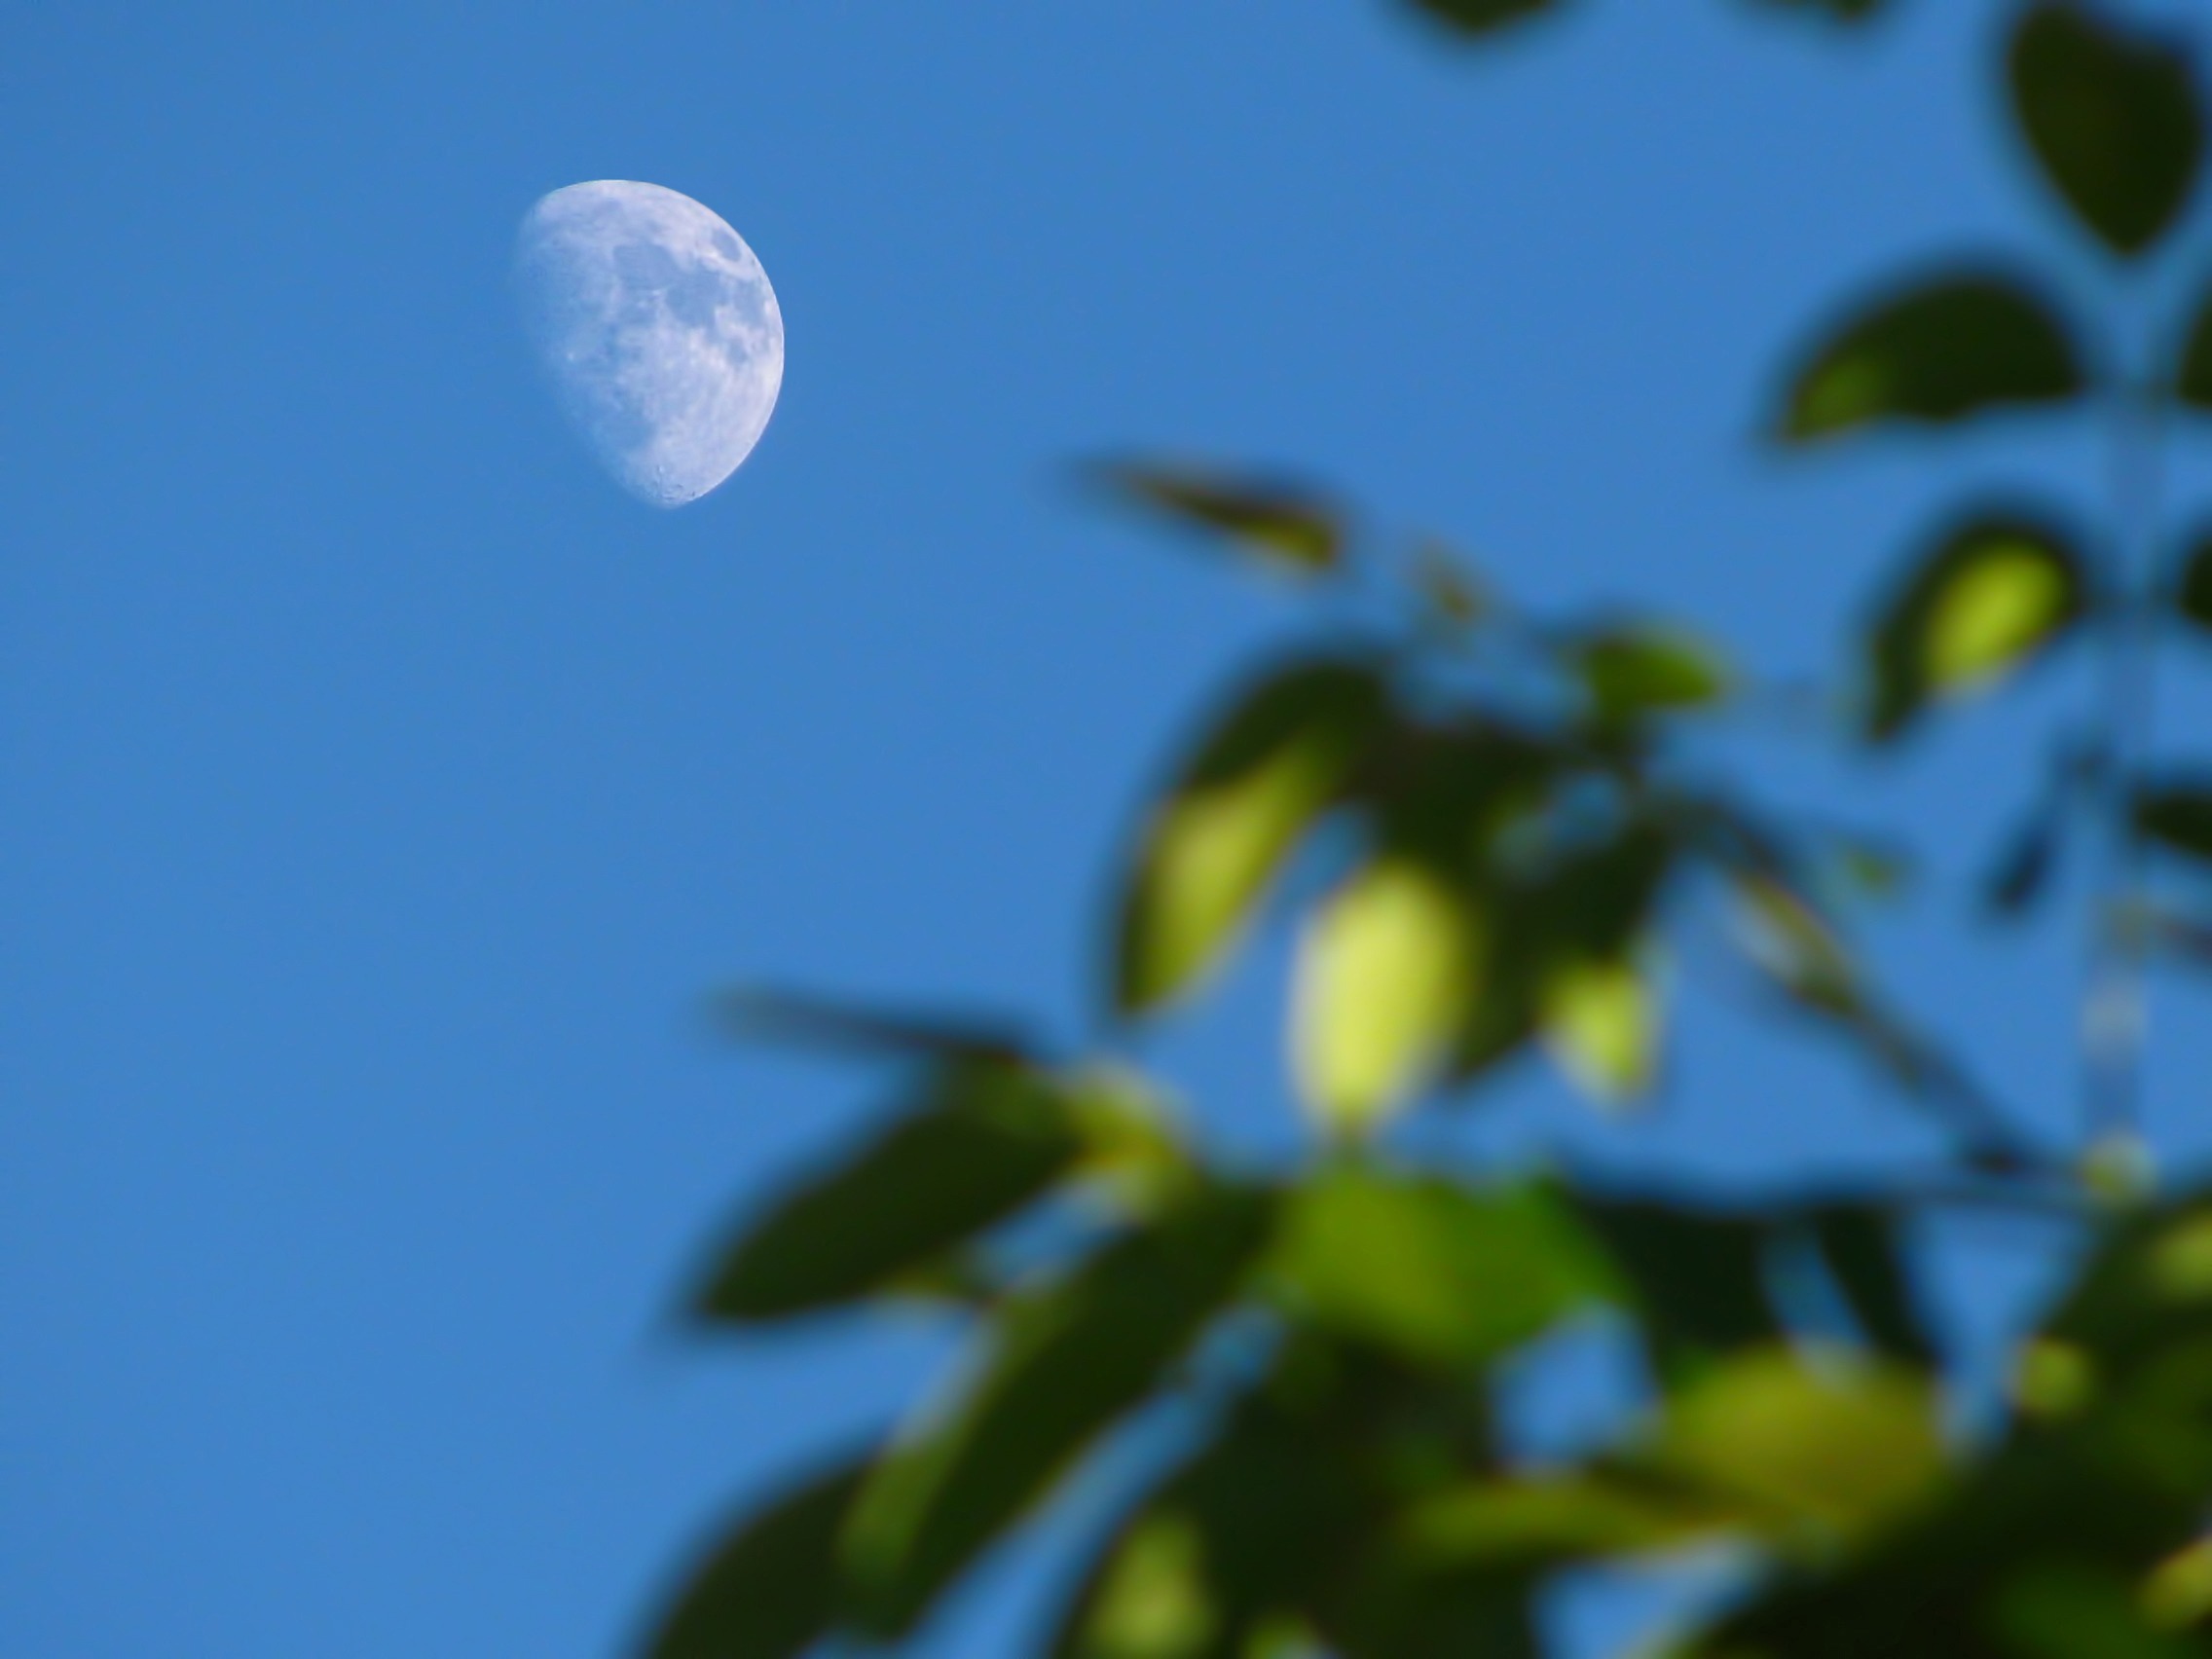
tree, branch, plant, sky, sunlight, leaf, flower, spring, green, blue, moon, blue sky, half moon, colors, bough, macro photography